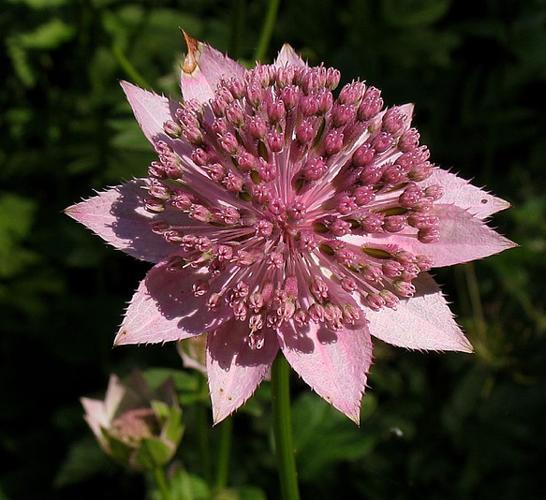
Label: great masterwort